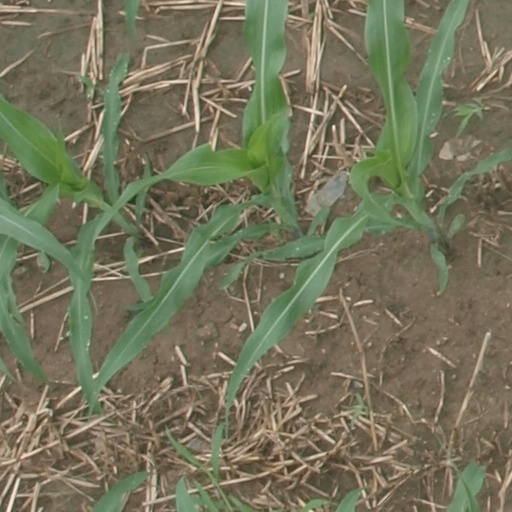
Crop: maize; corn